HMS Albion (1898)

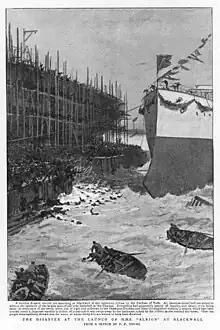
The disaster at the launch of HMS "Albion" at Blackwall. The Graphic 1898

HMS "Albion" was laid down by Thames Iron Works at Leamouth, London on 3 December 1896. She was launched on 21 June 1898 after being christened by Mary of Teck, then Duchess of York, and the wave created by "Albion"s entry into the water caused a stage from which 200 people were watching to collapse into a side creek, and 34 people, mostly women and children, drowned in one of the worst peacetime disasters in Thames history. Both the launch and the stage collapse were captured on film by E. P. Prestwich and Robert W. Paul. The decision to distribute these films was controversial in its day, sparking one of the earliest debates surrounding videojournalism.